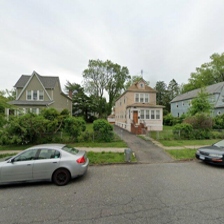
Label: streetView